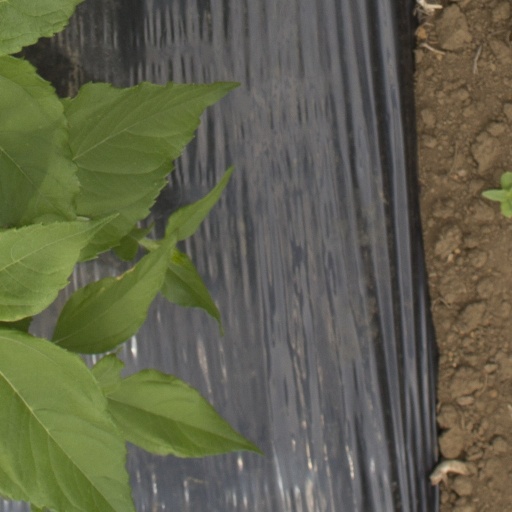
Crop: Jerusalem artichoke